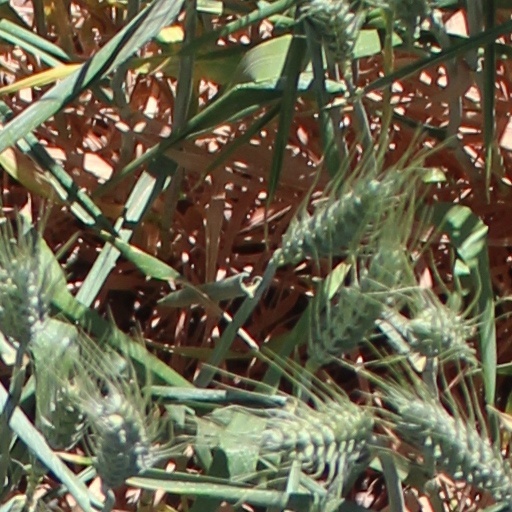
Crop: wheat